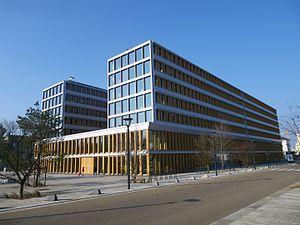
Rennes Métropole est une métropole française, située dans le département d'Ille-et-Vilaine et la région Bretagne. Elle compte 447 429 habitants en 2017. La métropole est composée de 43 communes au 1ᵉʳ janvier 2017.